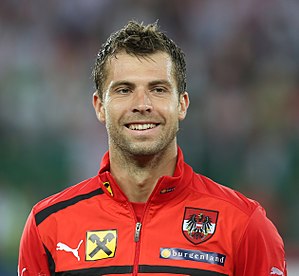
Andreas Ivanschitz
Andreas Ivanschitz er en østrigsk fodboldspiller, der spiller for Viktoria Plzen. Han spiller fortrinsvis på den offensive midtbane. Han har tidligere spillet for blandt andet Rapid Wien, Mainz 05 og Panathinaikos.